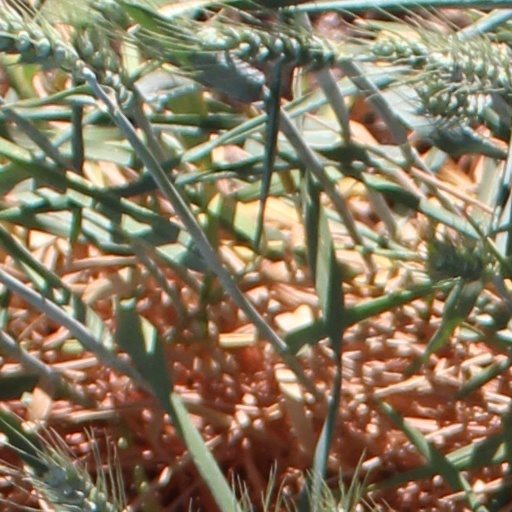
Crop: wheat